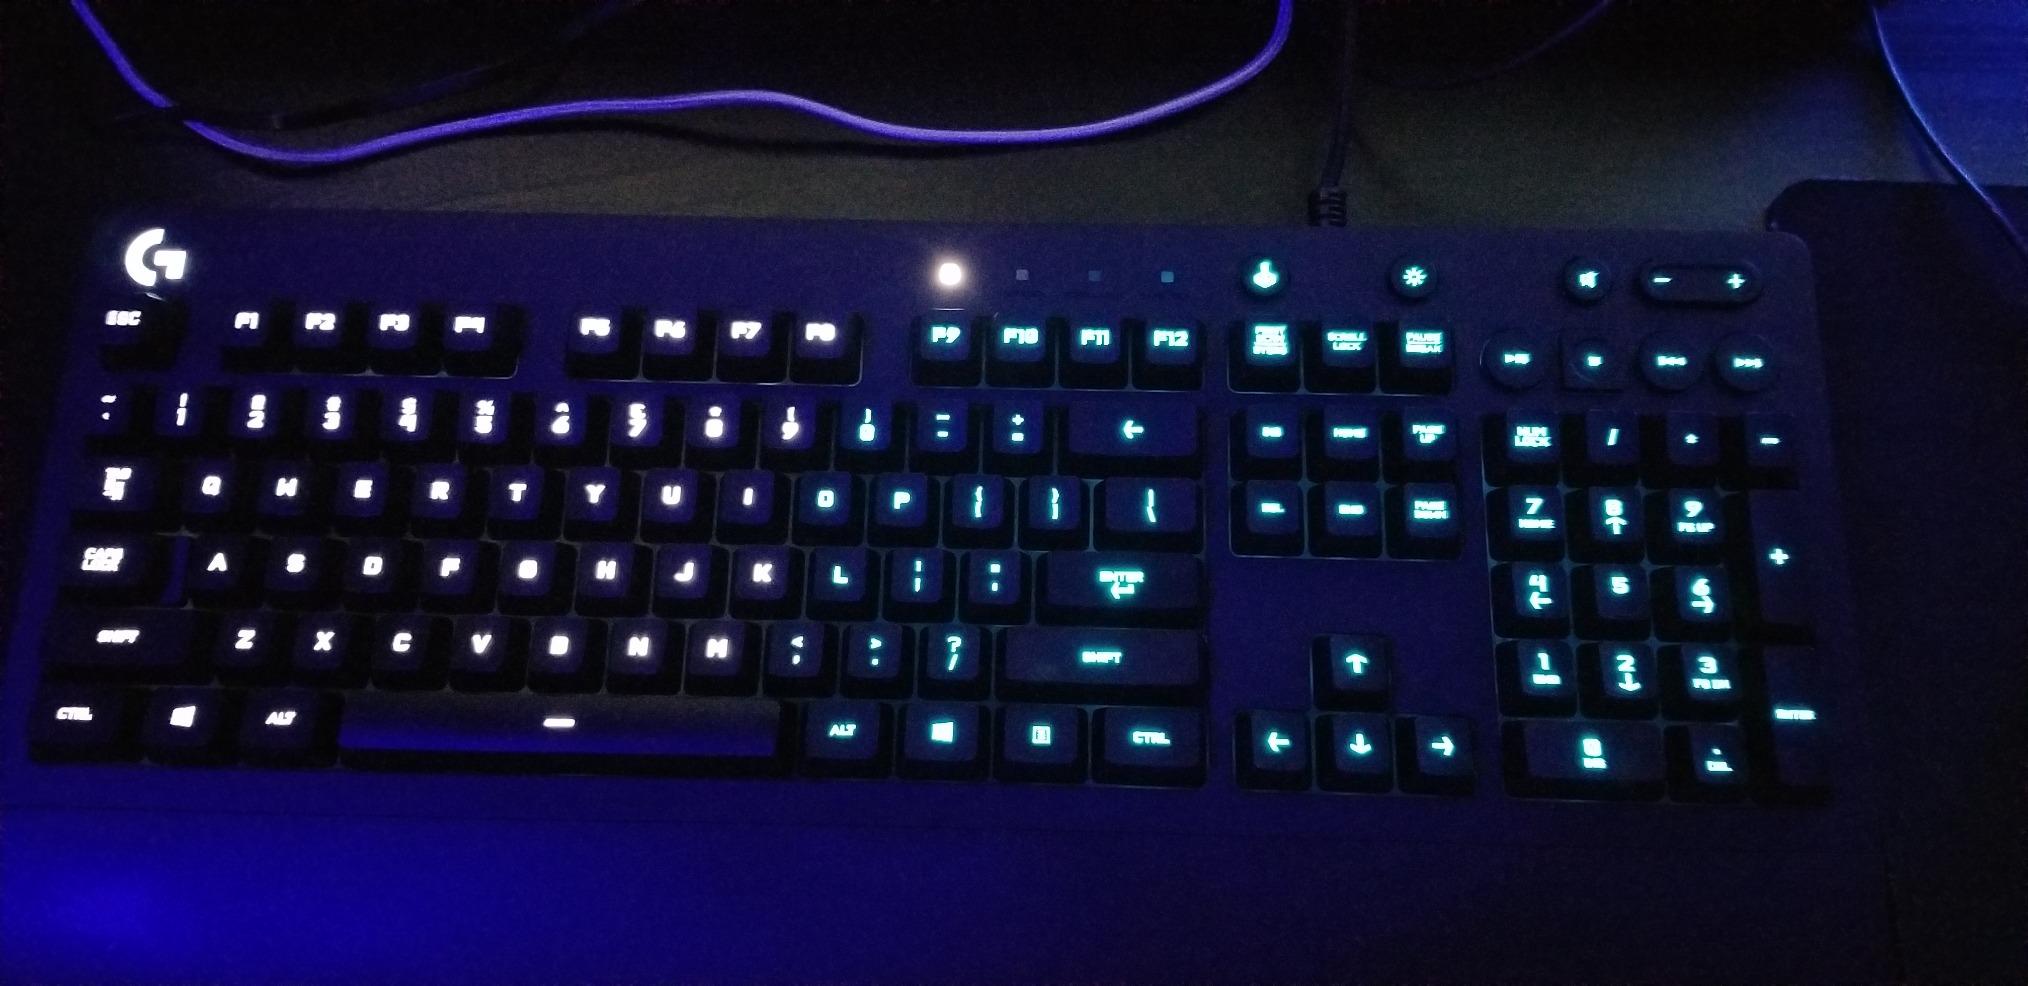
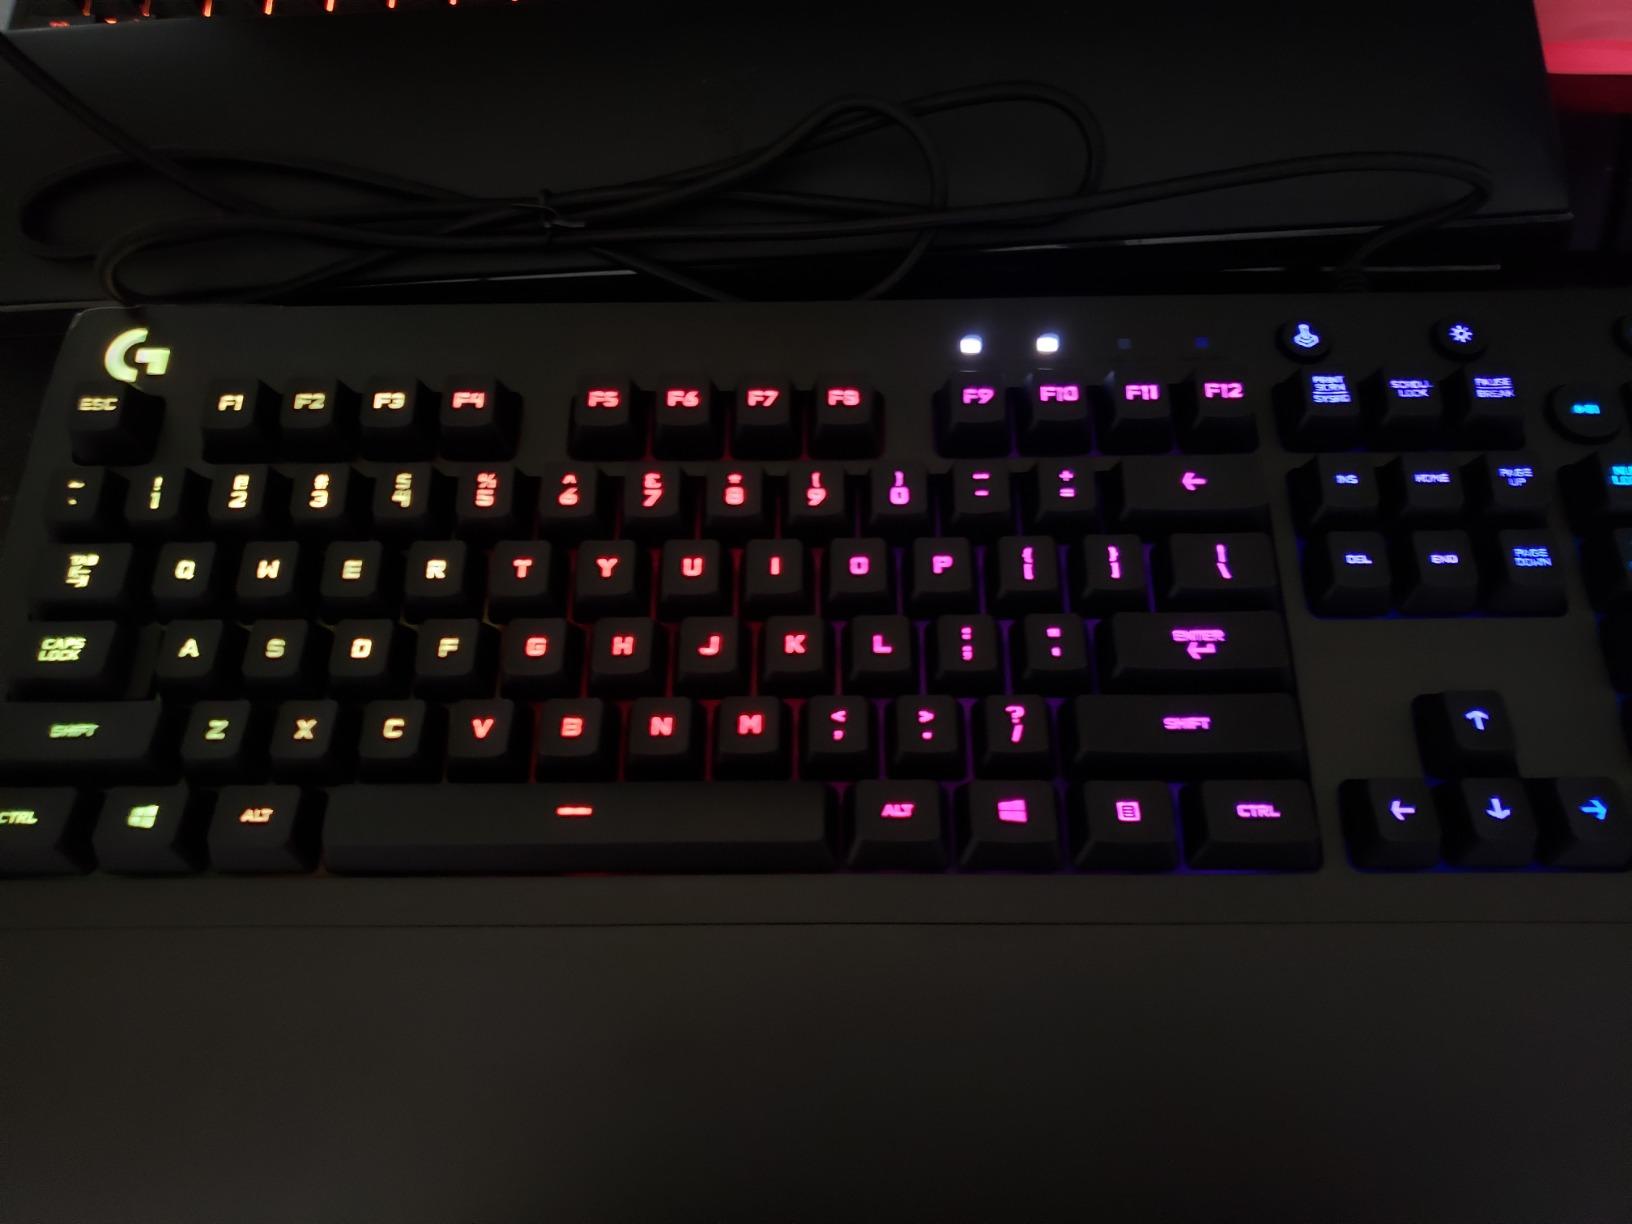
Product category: keyboard
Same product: yes